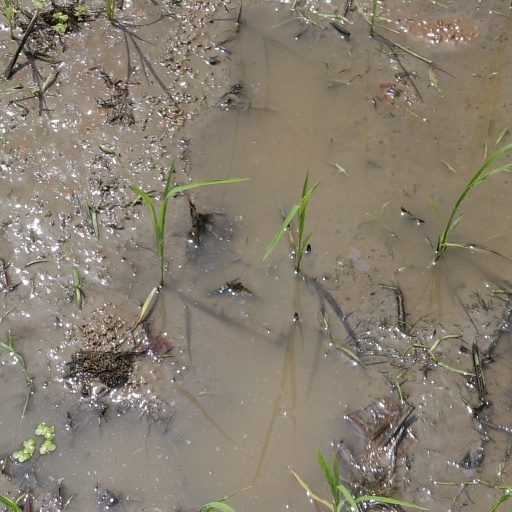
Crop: rice